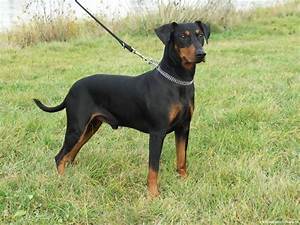
Label: cane